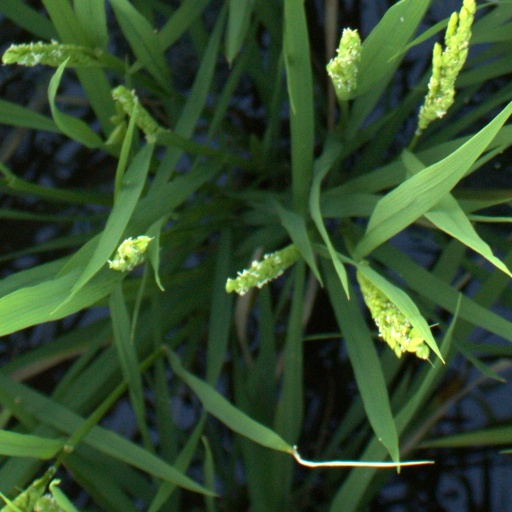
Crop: rice